Cody Reed

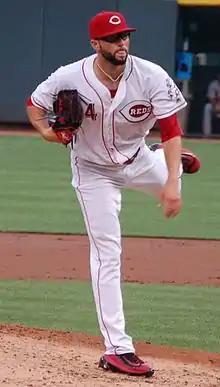
Reed with the Cincinnati Reds in 2016

Cody Austin Reed (born April 15, 1993) is an American professional baseball pitcher for the Gary SouthShore RailCats of the American Association of Professional Baseball. He has previously played in Major League Baseball (MLB) for the Cincinnati Reds and Tampa Bay Rays.